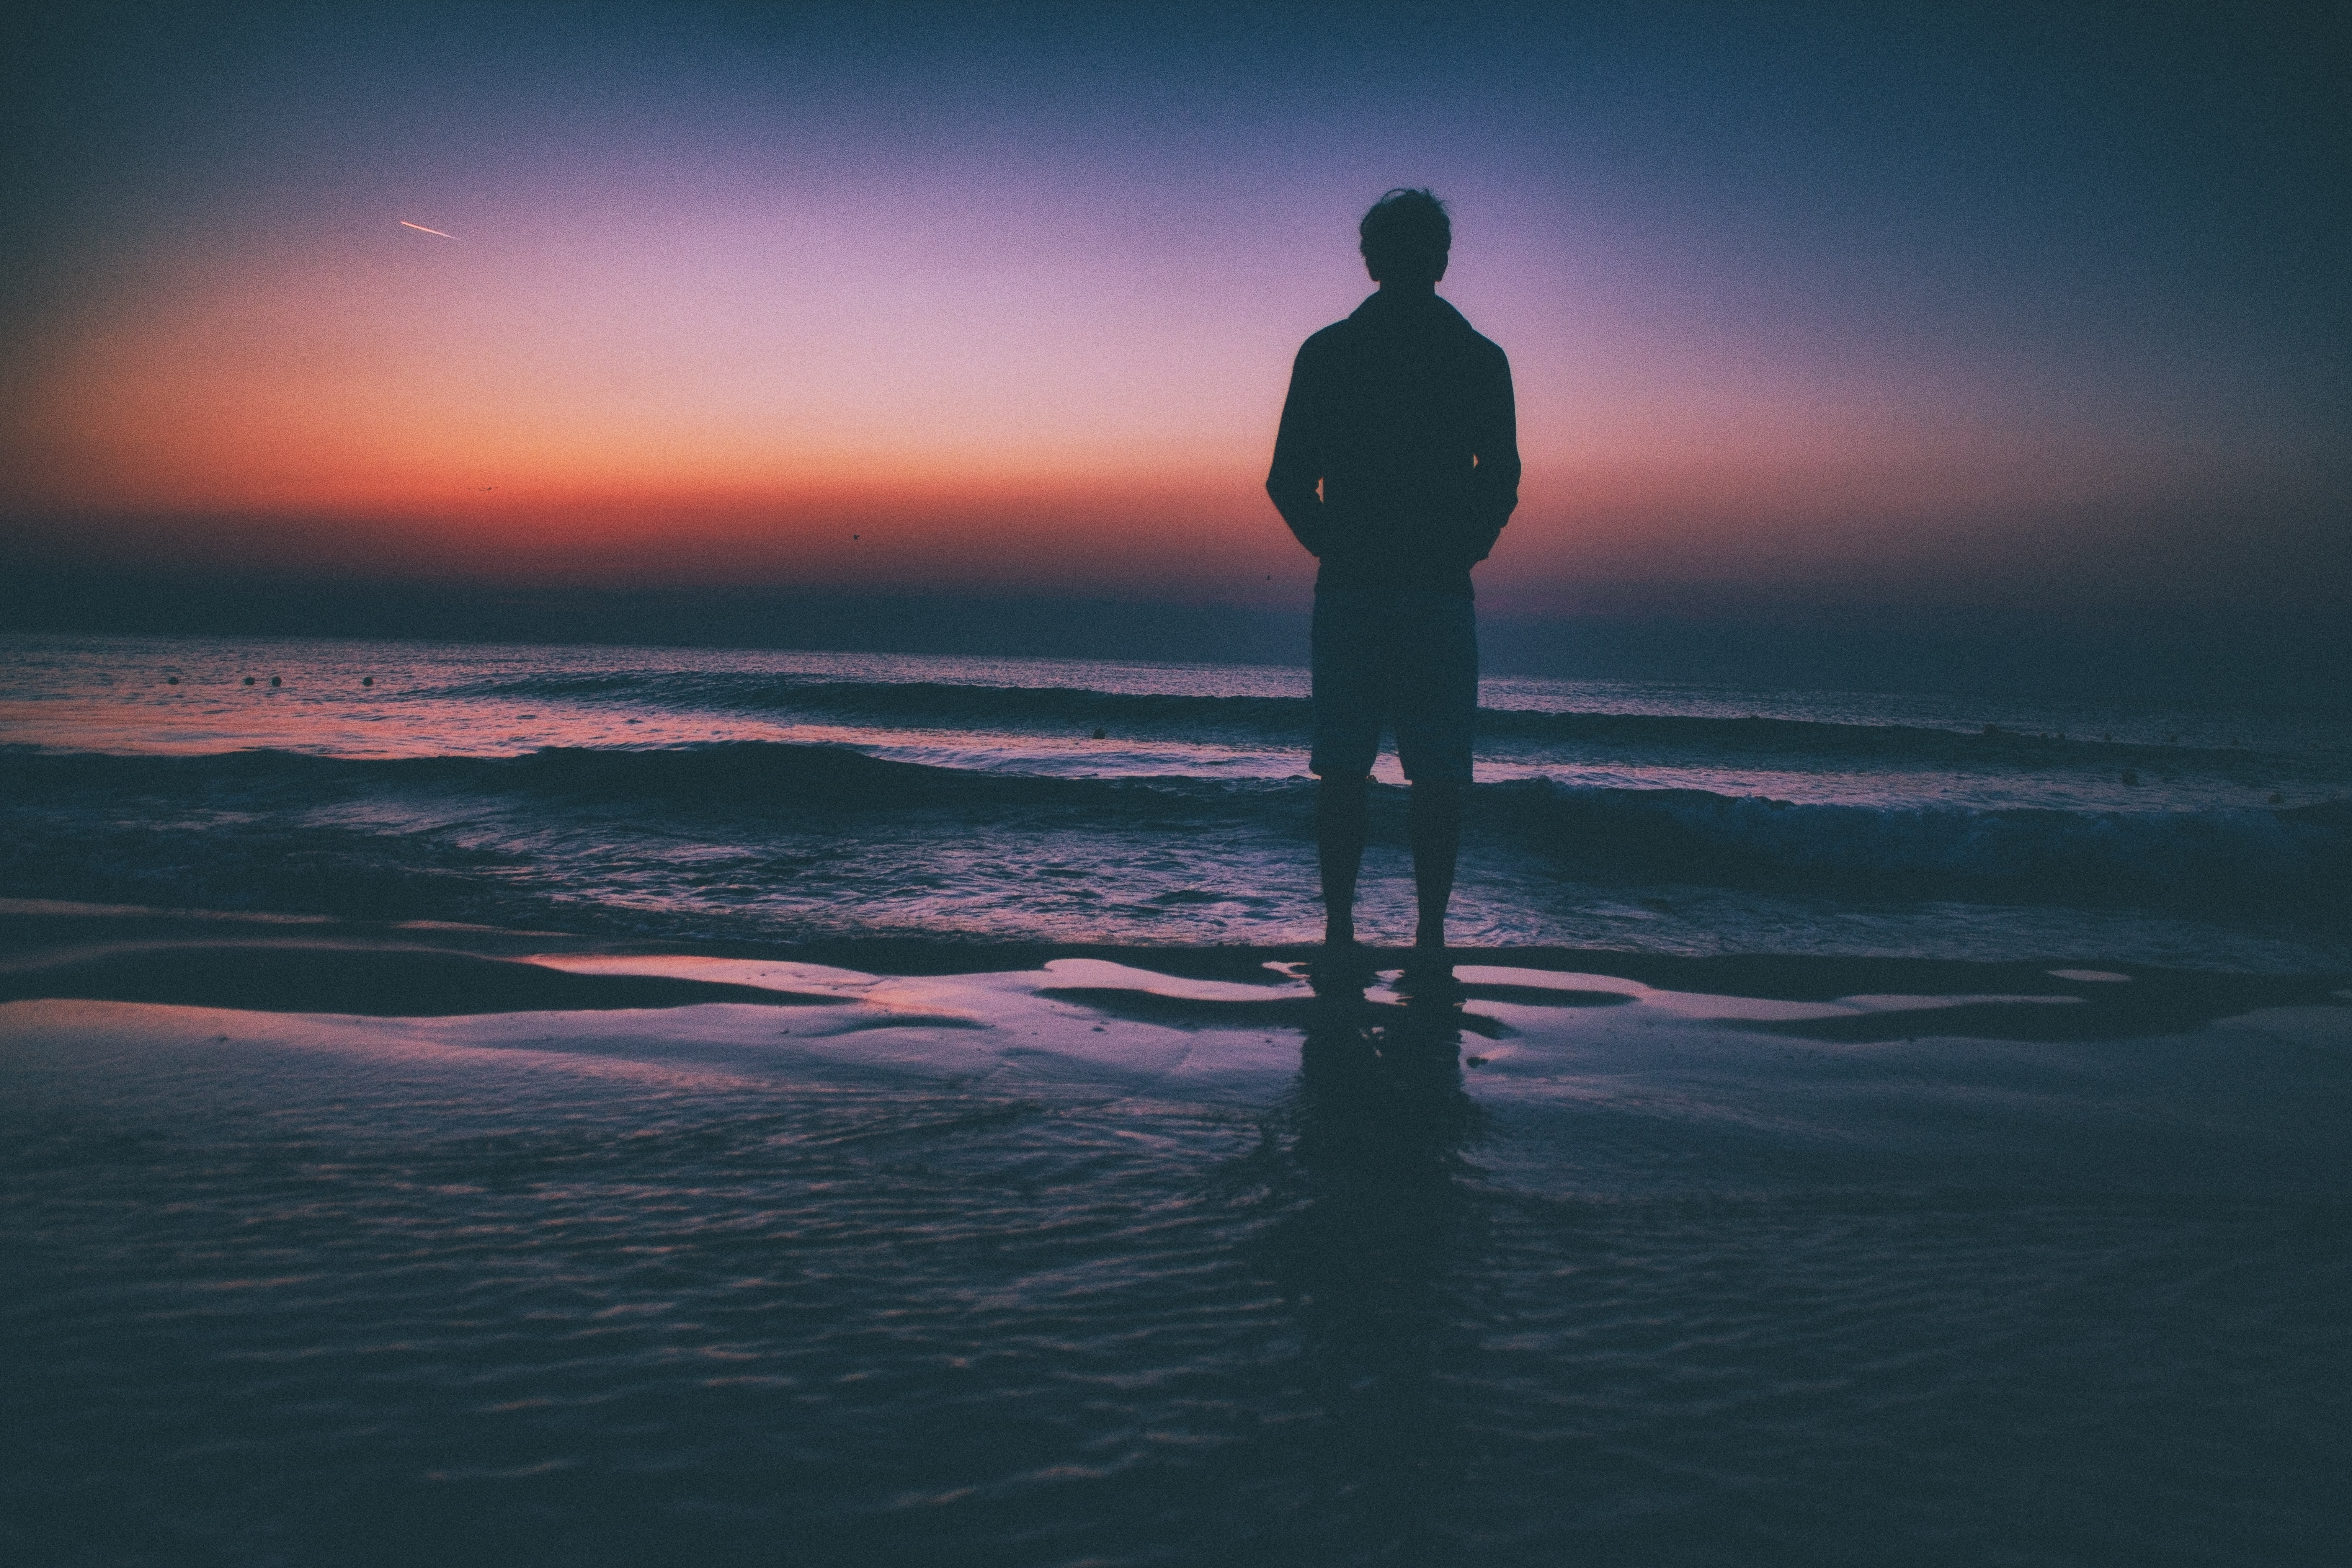
man, beach, sea, coast, ocean, horizon, silhouette, sunrise, sunset, wave, dawn, dusk, evening, reflection, wind wave